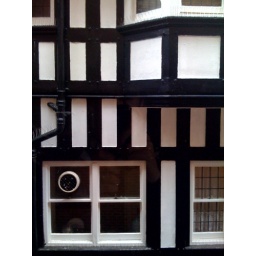
A side street building in Chester